The Women's Building (San Francisco)

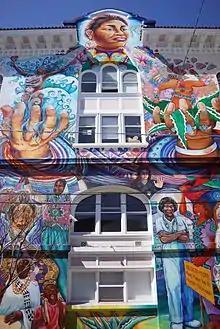
Part of the mural on the side of the building, in 2015

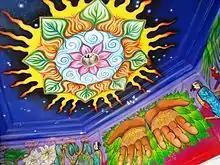
The Women's Building

A mural titled "MaestraPeace" (1994) covers the outside of The Women's Building as well as the interior entrance hall and stairway. It was painted by women artists, including Juana Alicia, Miranda Bergman, Edythe Boone, Susan Kelk Cervantes (cofounder of Precita Eyes Muralists Association), Meera Desai, Yvonne Littleton, and Irene Perez, along with their helpers and volunteers. It features images of female icons from history and fiction, and the names of more than 600 women written in calligraphy. According to the San Francisco Women's Center, "This spectacular mural is a culmination of a multi-cultural, multi-generation collaboration of seven women artists, and a colorful work of art that sings to our community."